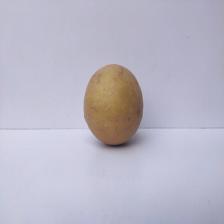
Size: Large